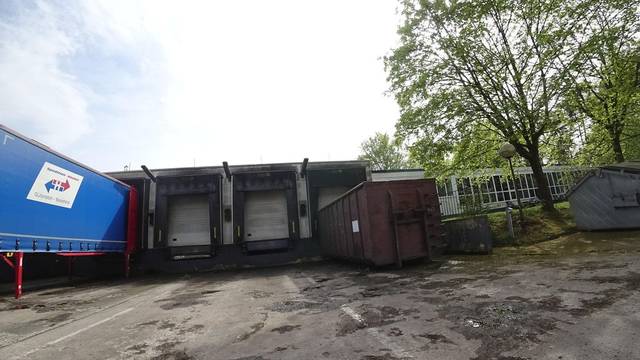
Region: Germany
Coordinates: 51.899, 8.345